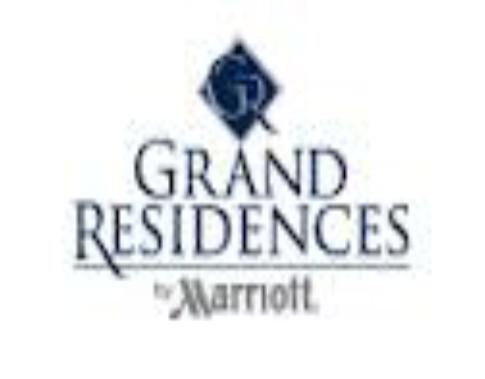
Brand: Marriott International
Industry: Others